Alexandra Elbakyan

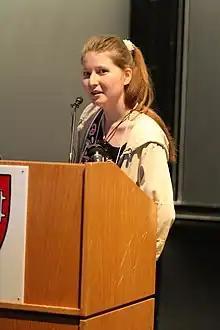
Elbakyan speaking at Harvard in 2010

In December 2016, "Nature" named Elbakyan as one of the 10 people who most mattered in science that year. Some researchers who use Sci-Hub thank Elbakyan in the Acknowledgments section of their papers.